Culture of Australia

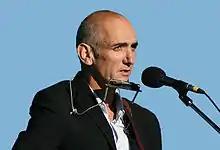
Singer-songwriter Paul Kelly

Music is an integral part of Aboriginal culture as a way of passing ancestral knowledge, cultural values and wisdom through generations. The most famous feature of their music is the didgeridoo, considered the "national instrument of Australia". This wooden instrument, used among the Aboriginal tribes of northern Australia, makes a distinctive droning sound and it has been adopted by a wide variety of non-Aboriginal performers.